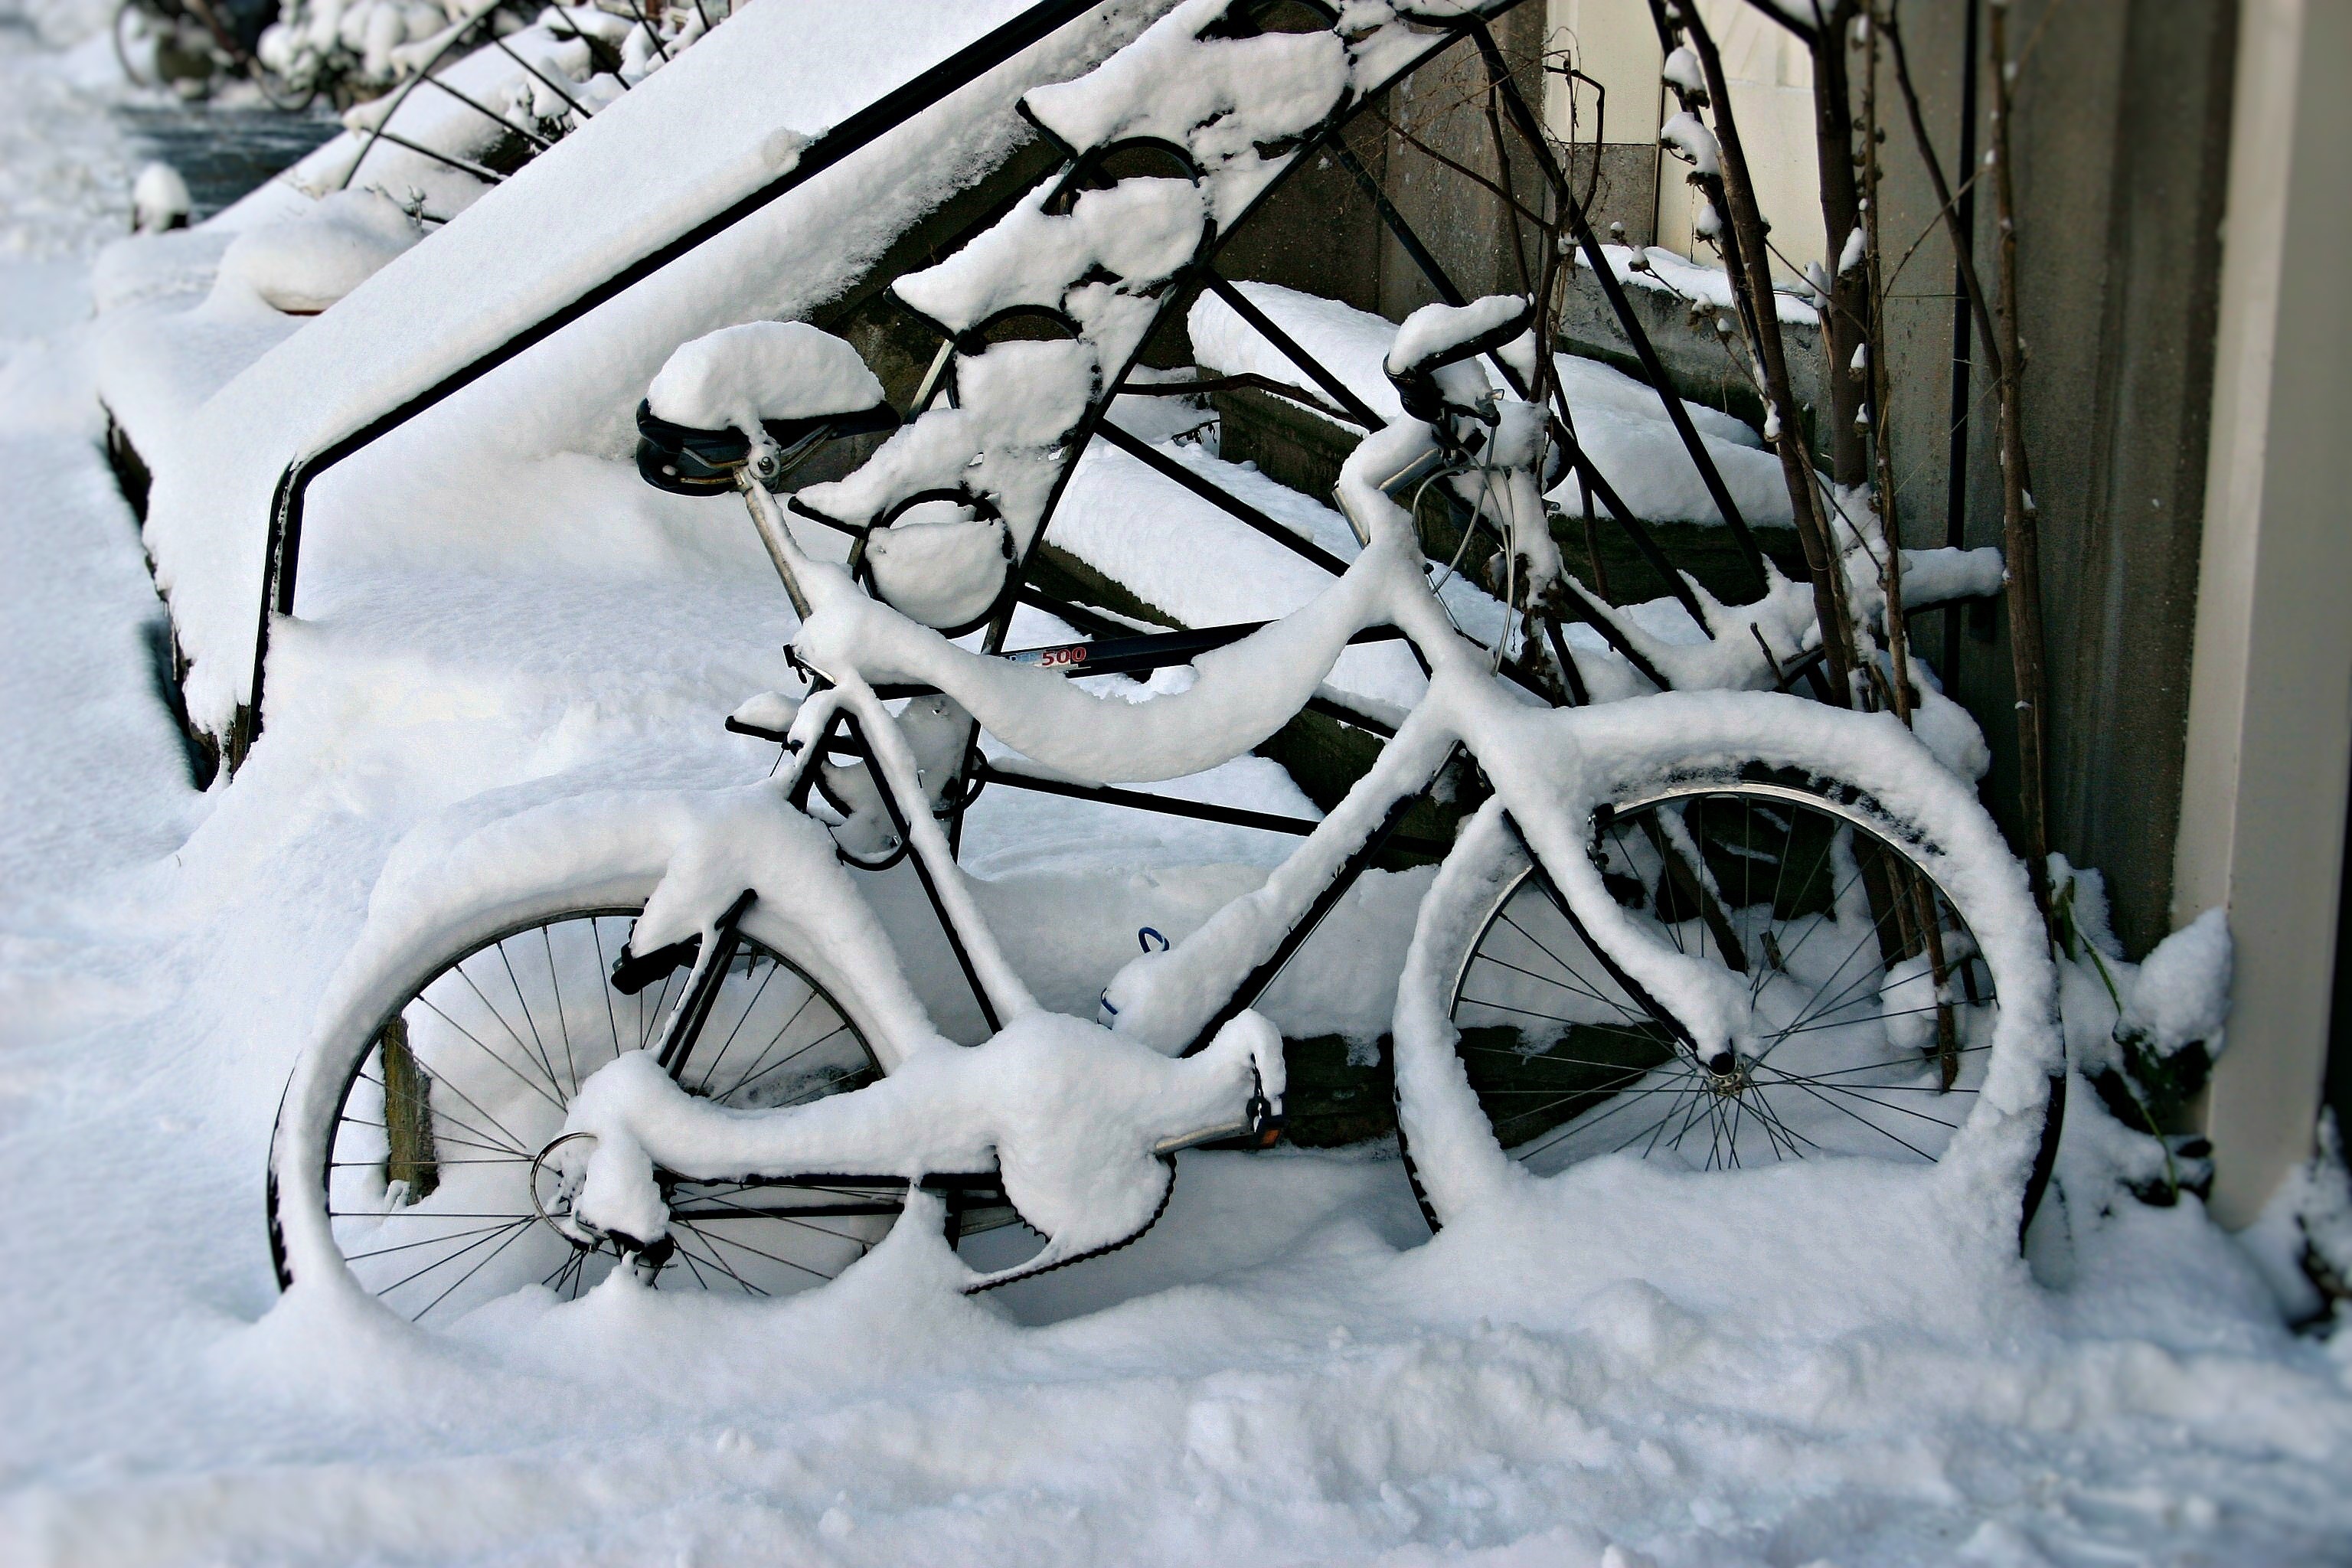
nature, snow, cold, winter, white, wheel, frost, bicycle, europe, ice, spring, vehicle, weather, covered, frozen, season, snowfall, sculpture, art, netherlands, dutch, icy, seasonal, freezing